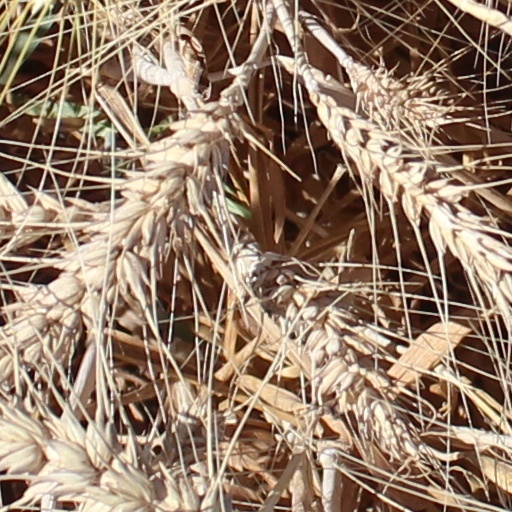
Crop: wheat